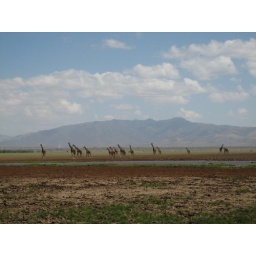
at lake manyara and some hippos in the water too!